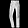
Label: Trouser